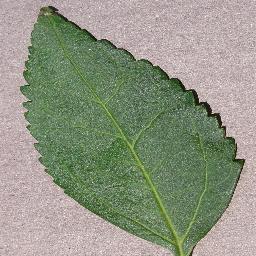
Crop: cherry
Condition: (including_sour)_healthy